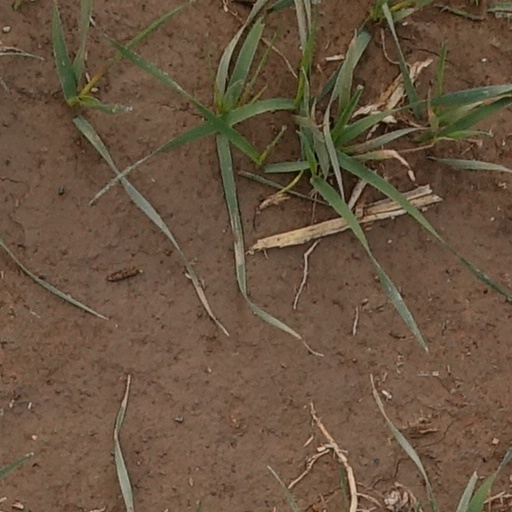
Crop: wheat